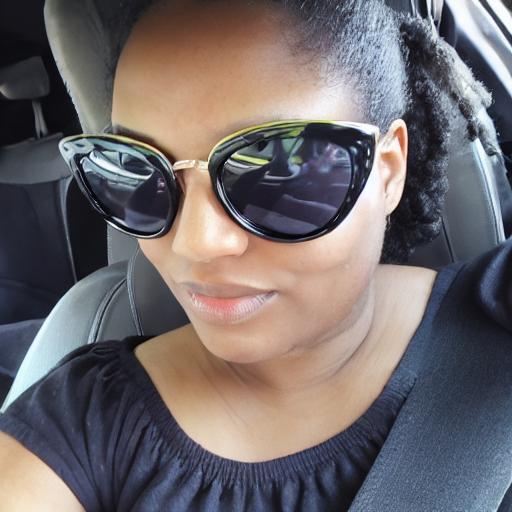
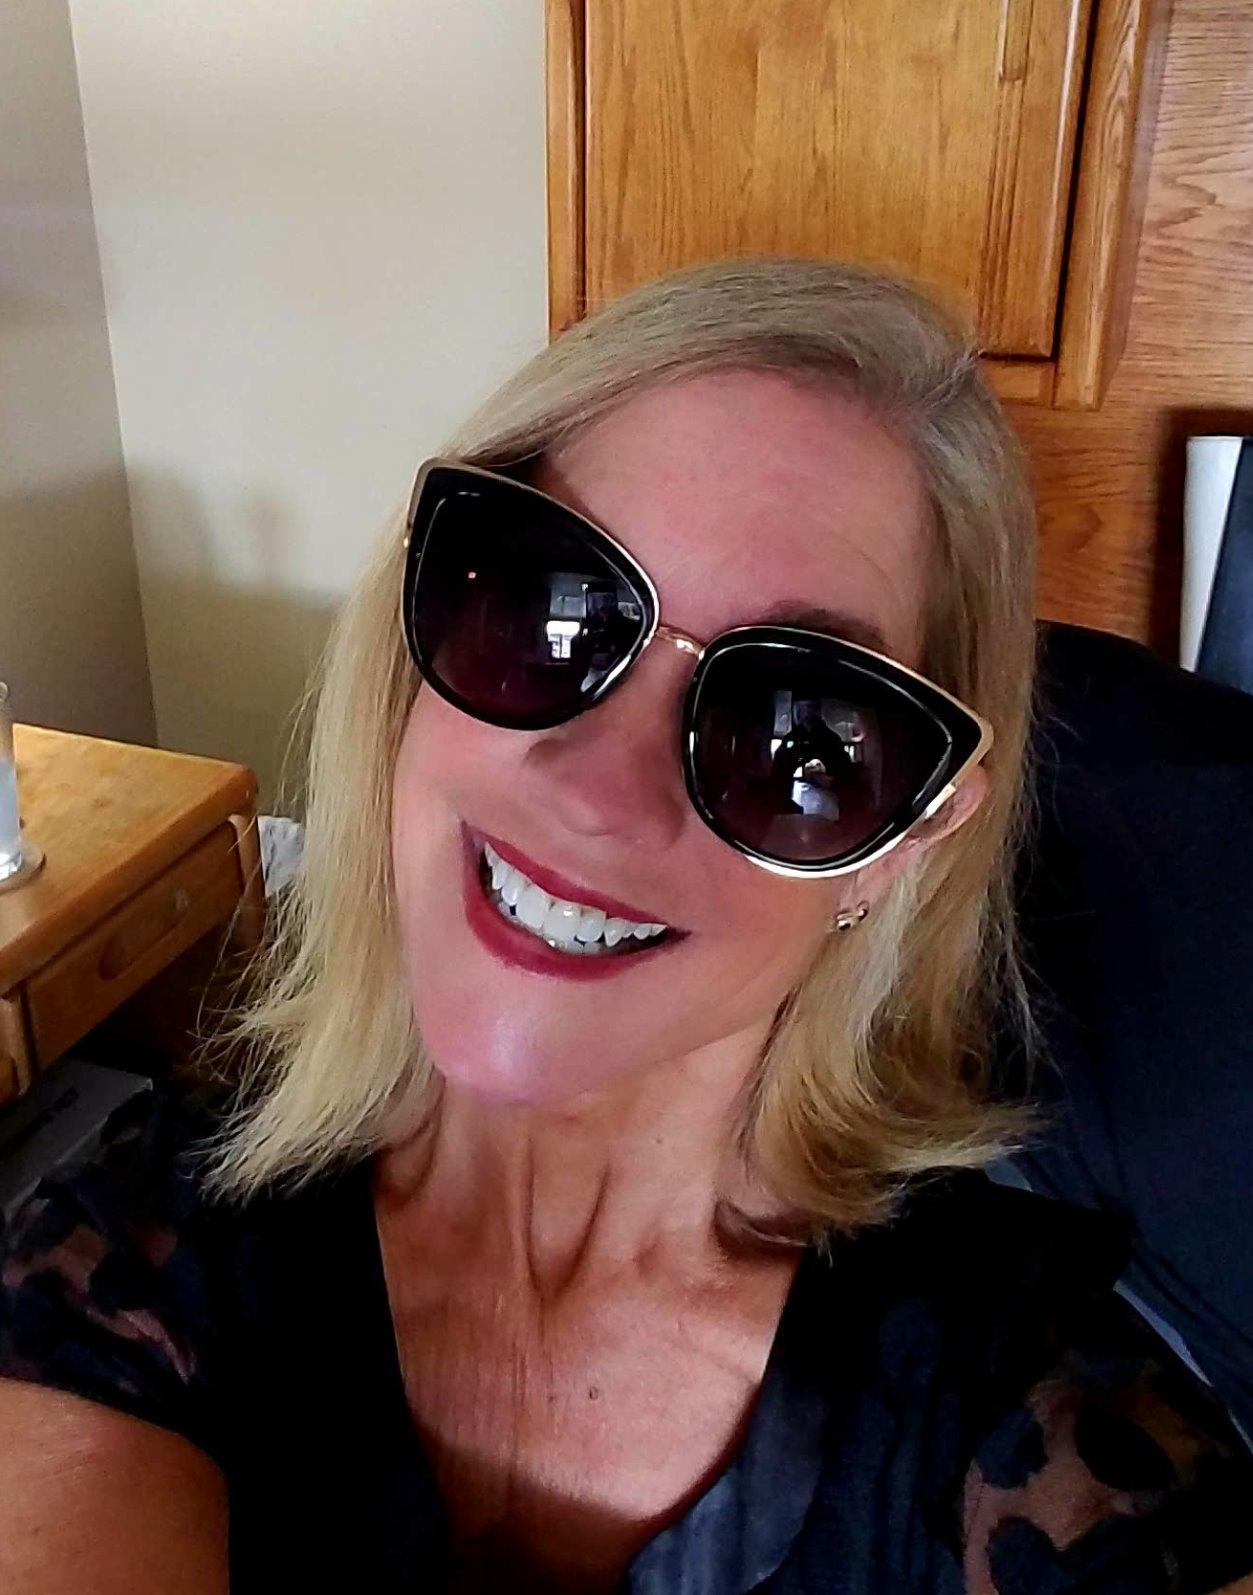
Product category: accessories_sunglasses
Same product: no